Elvira Amazar

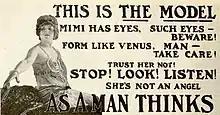
A print advertisement for "As a Man Thinks" (1919), describing the seductive model character played by Amazar

Amazar began her singing career at the Marinskiy Theater in St. Petersburg (Petrograd), Russia, in "Il Pagliacci" by Leoncavallo and found further success in Monte Carlo and Milan. She moved to the United States during World War I, a member of the Boston National Opera Company and a client of the Bel Canto Music Bureau. She sued her lover, baritone Georges Baklanoff, for an assault while they were on a Pacific Coast tour in 1917. They later reached a settlement.